Alauksts

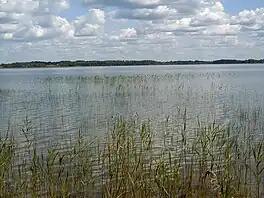
Alauksts along the Cēsis–Madona road

Alauksts (also Alauksta ezers) is a natural lake in Vecpiebalga Parish, Cēsis Municipality, Latvia. It is 202.3 metres above sea level at the Vidzeme Upland.